Ossiach Abbey

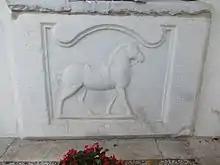
Tombstone of King Bolesław

According to legend, King Bolesław II the Bold of Poland, after he was banished in 1079 for the murder of Saint Stanislaus of Szczepanów and had fled to Hungary, then wandered through Europe and found peace at last when he arrived at Ossiach in 1081. There the king is said to have lived in the remote monastery as a mute penitent for eight years humbly doing the meanest and lowliest jobs, until on his death bed he told his father confessor who he was and what he had been doing penance for. The legend is documented since the 15th century; whether Bolesław actually ever lived at Ossiach could not be conclusively clarified.